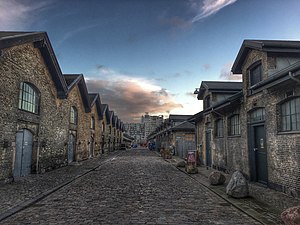
Kødbyen
Den brune Kødby
Kødbyen er det populære udtryk for den del af Vesterbro i København, hvor størstedelen af byens fødevaregrossister, specielt kødgrossister, holder til. Området afgrænses af Hovedbanegården, Ingerslevsgade, Halmtorvet og Skelbækgade og dækker et område på cirka 400 x 600 meter.